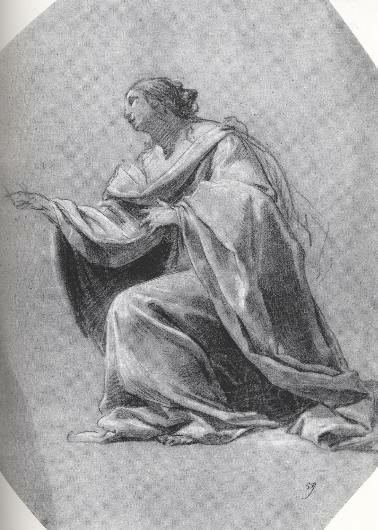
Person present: No